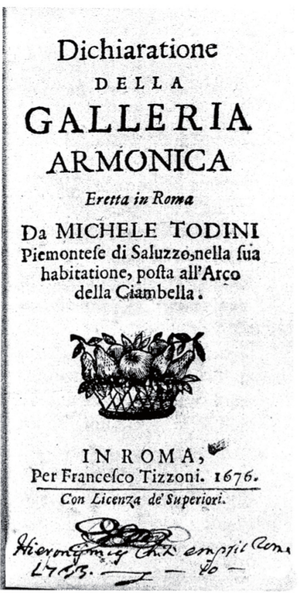
Page de titre de l'ouvrage du facteur italien Michele Todini, Dichiarazione della Galleria armonica (1676) décrivant sa collection.
Macchina di Polifemo e Galatea est le nom donné à un clavecin accompagné de deux statues, formant un ensemble, « synthèse de l'instrument et de la sculpture, une œuvre d'art dans sa totalité. » La qualité artistique de l'ensemble se classe parmi les plus beaux exemples d'art décoratif du baroque romain.